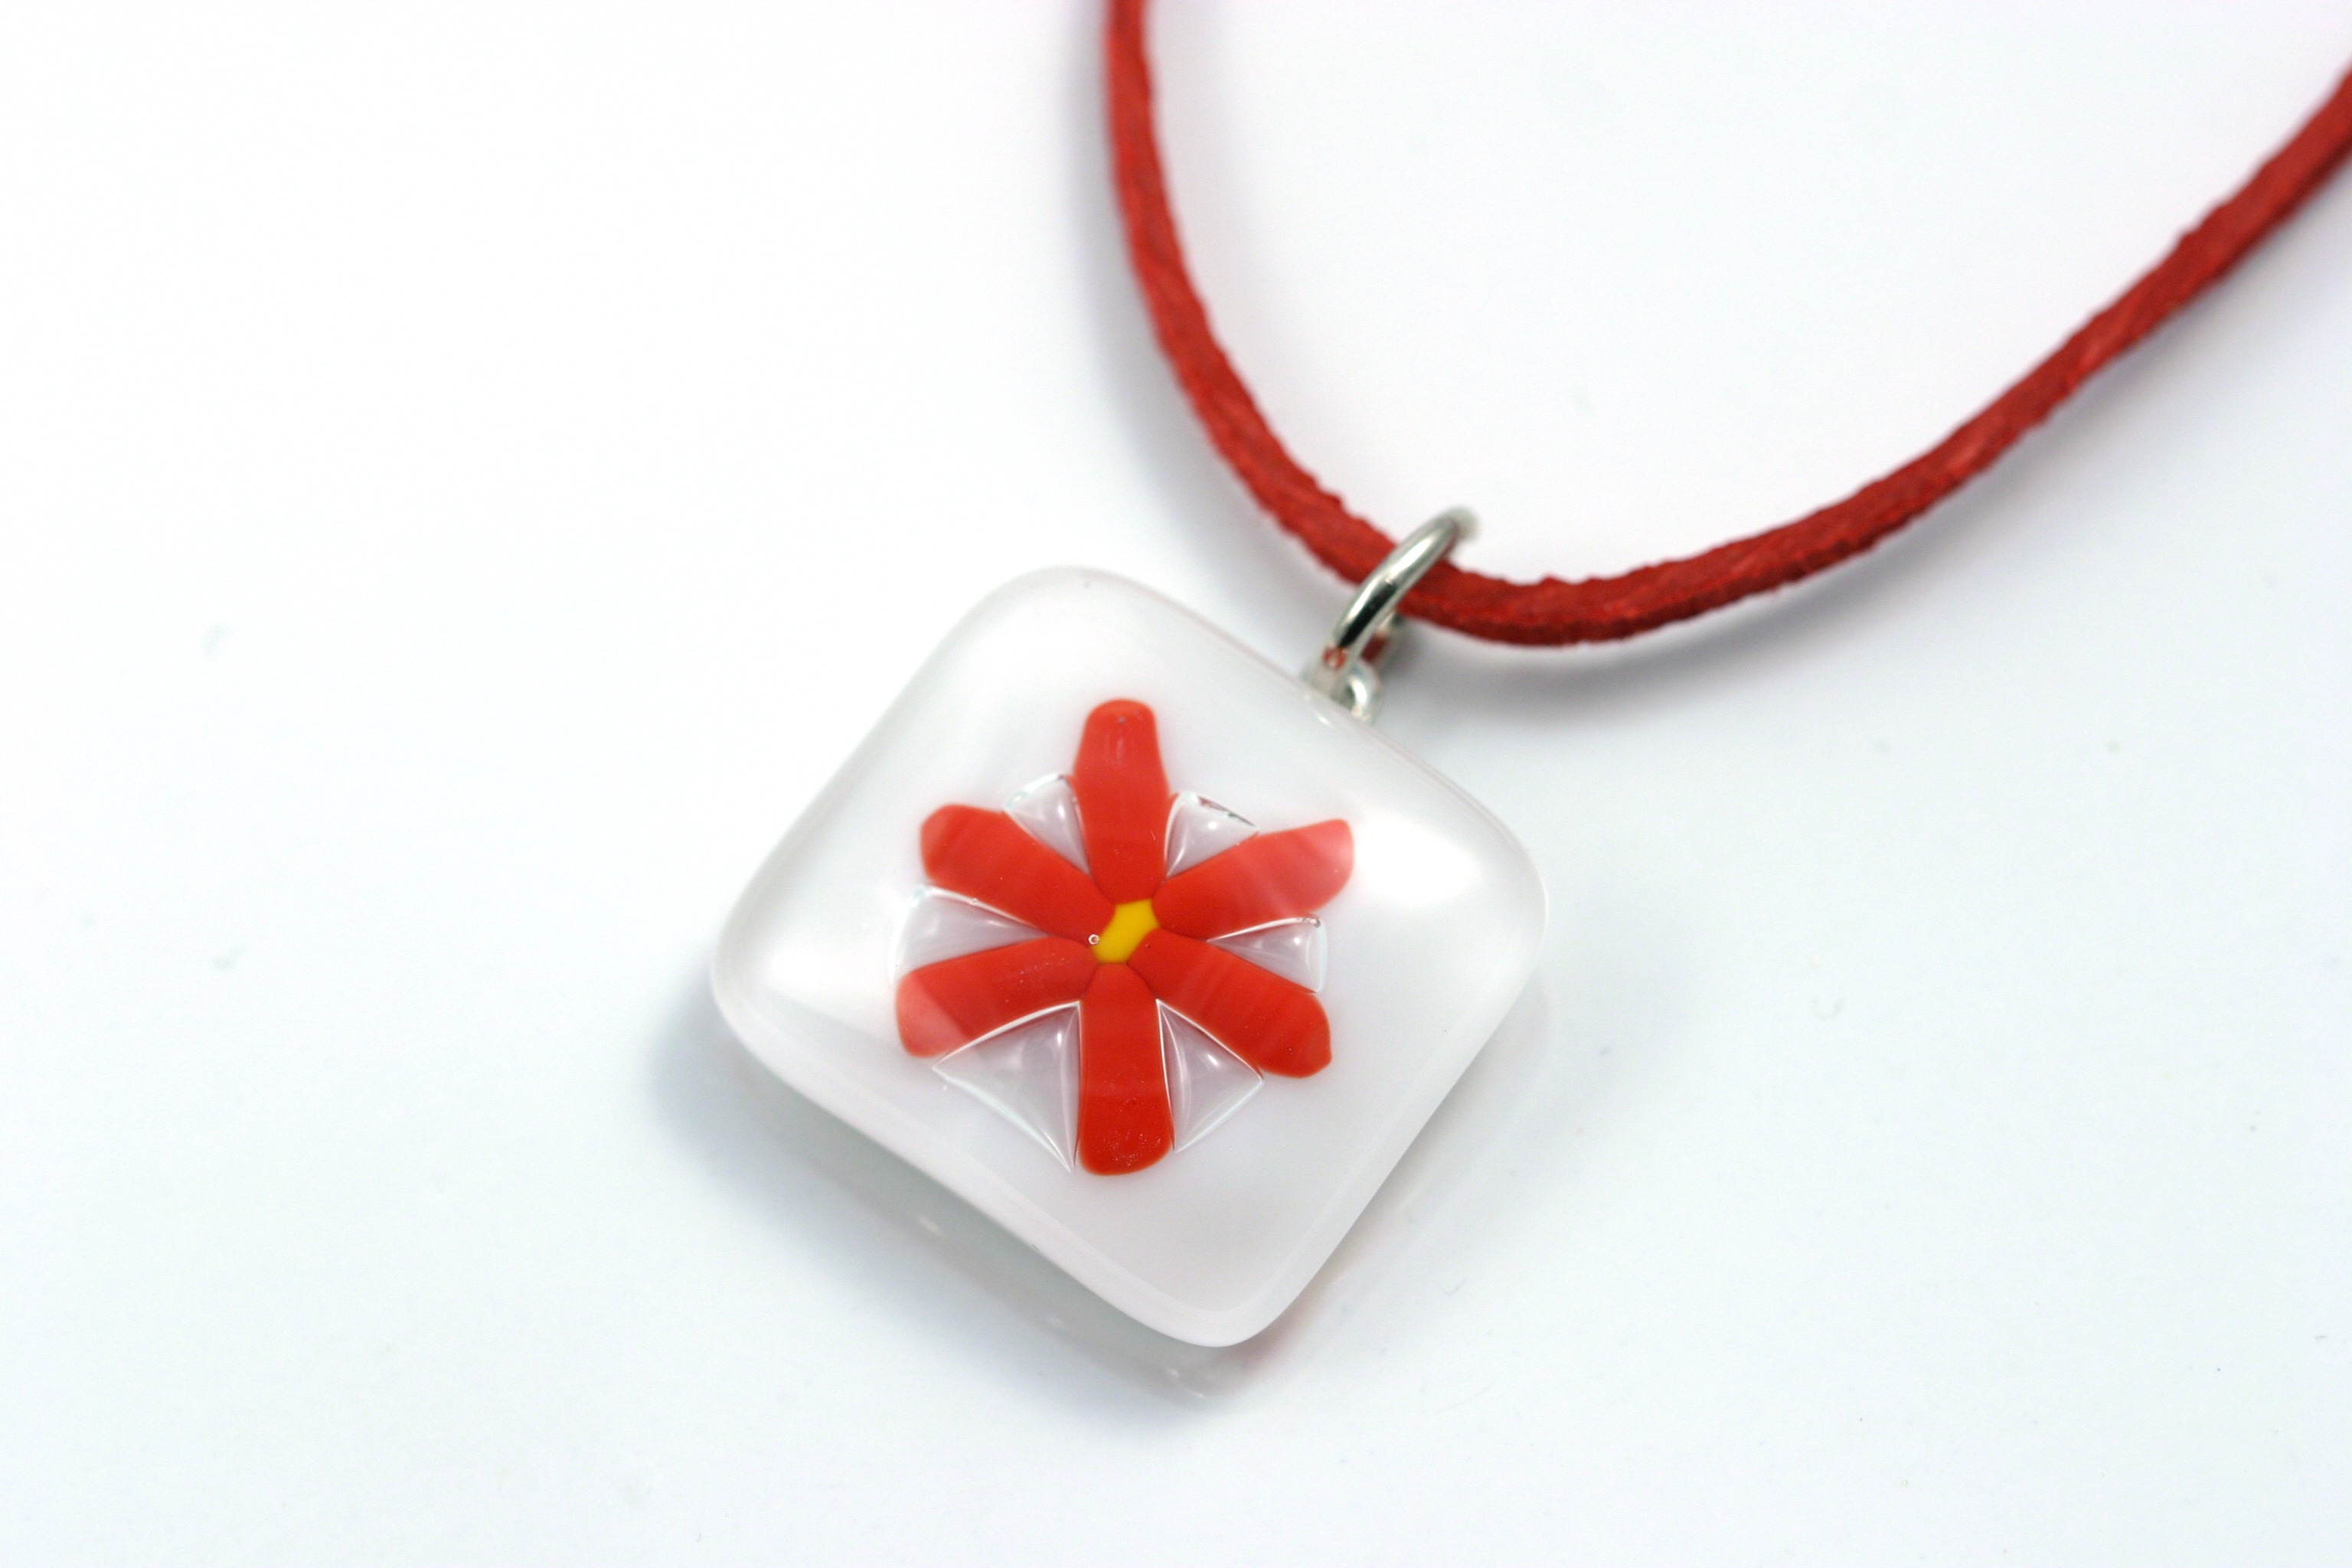
white, flower, petal, glass, heart, red, fashion, colorful, bead, jewelry, necklace, jewellery, accessories, organ, accessory, pendant, fashion accessory, fused glass